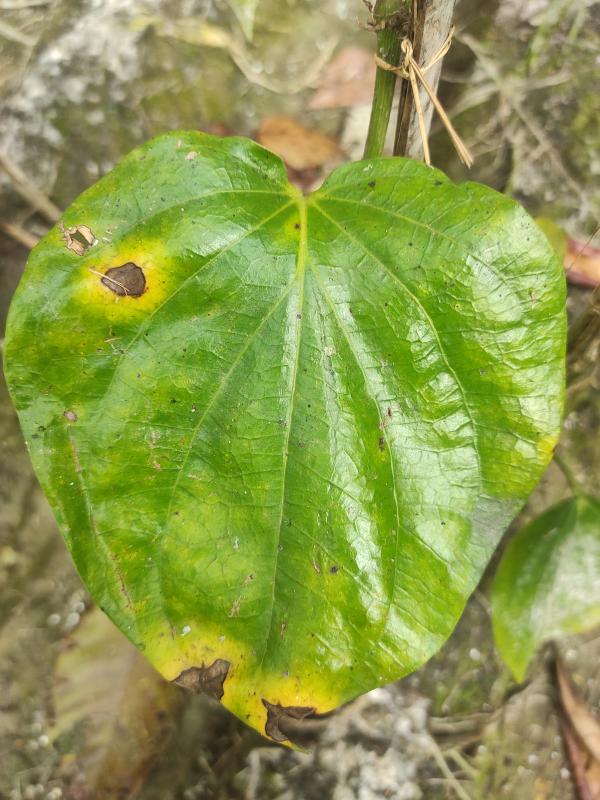
Label: Fungal_Brown_Spot_Disease